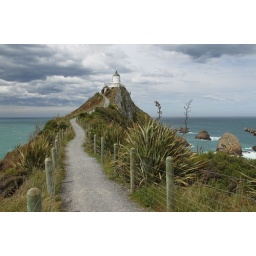
Dark clouds over a lighthouse